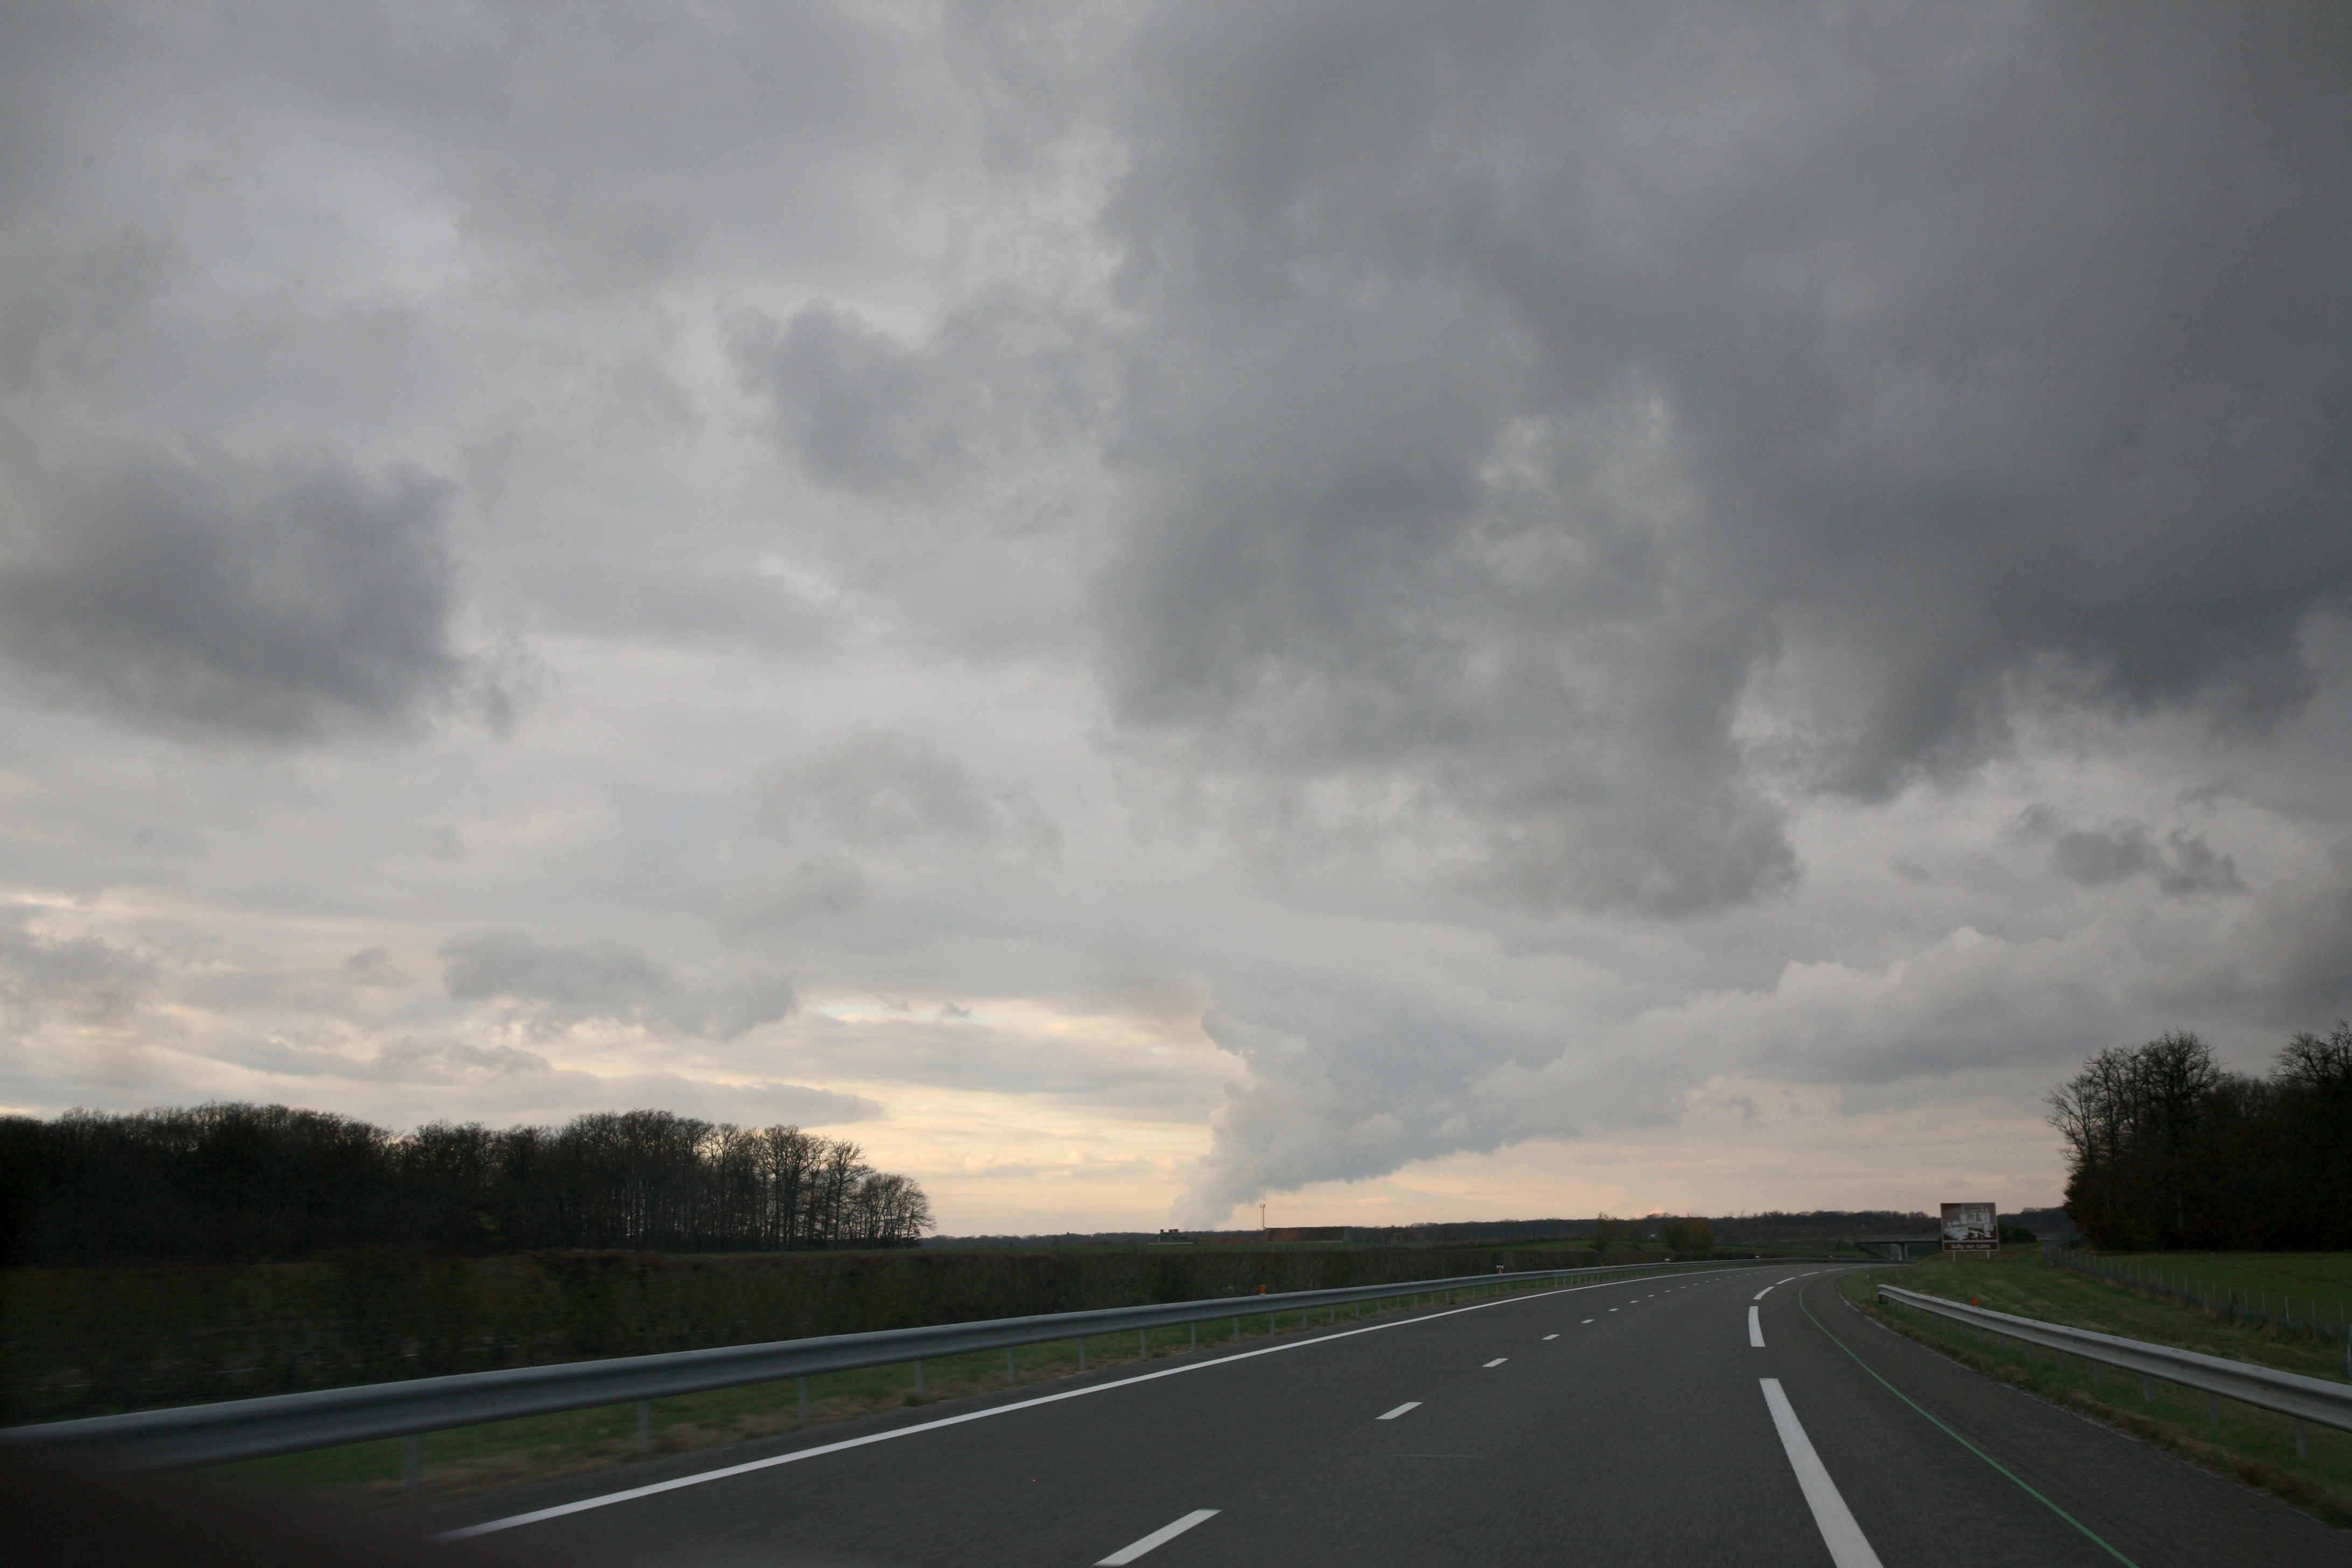
landscape, cloud, sky, road, highway, france, weather, route, paysage, nuage, infrastructure, paisaje, landschaft, nube, carretera, wolke, strase, nuvola, autostrada, landschap, autoroute, snelweg, deweg, porcarretera, wolk, controlled access highway